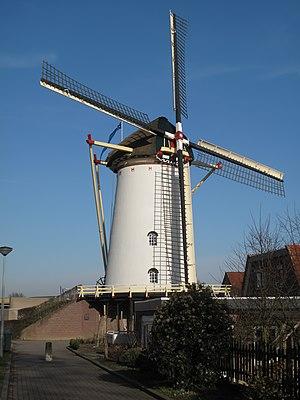
Lobith est un village de la province néerlandaise de Gueldre. Il est situé dans la commune de Zevenaar. Traditionnellement, il est dit que le Rhin entre dans les Pays-Bas à Lobith, ce qui était vrai un jour, mais ne l'est plus aujourd'hui. Depuis une modification artificielle du cours du Rhin, il rentre sur le territoire des Pays-Bas, près de Spijk, à quelque 4 km en amont.